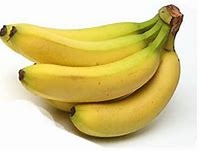
Label: banana